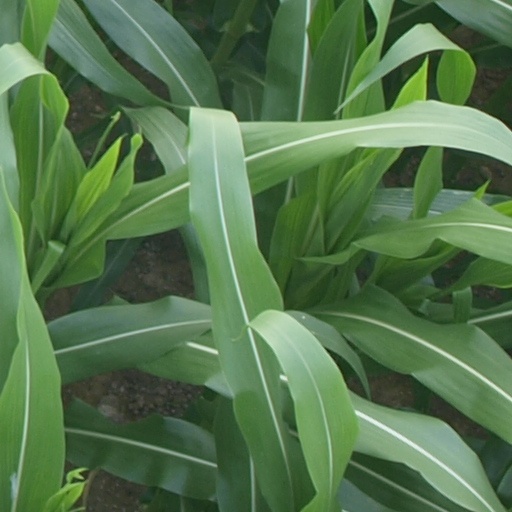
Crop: maize; corn